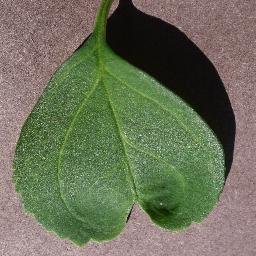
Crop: cherry
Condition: (including_sour)_healthy